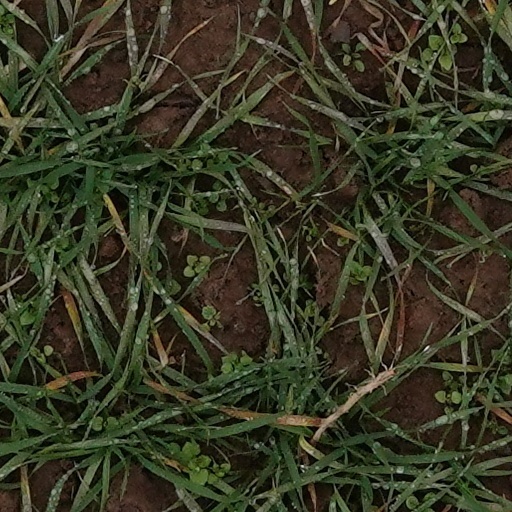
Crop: wheat